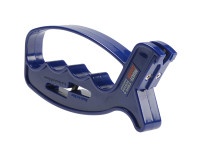
Multi-Sharp® ATT1901E Multi-Sharp 2-in-1 Knife & Scissor Sharpener
Multi-Sharp® ATT1901E Multi-Sharp 2-in-1 Knife & Scissor Sharpener | Kitchen Accessories The Multi-Sharp® ATT1901E 2-in-1 Knife & Scissor Sharpener is expertly designed for home cooks and professionals seeking the finest edge for their cutting tools. Combining advanced technology with user-friendly features, this kitchen accessory ensures your knives and scissors remain razor-sharp for precise and effortless food preparation. Suitable for both knives and scissors Tungsten carbide sharpening blades Left- and right-handed compatibility Non-slip base for safe operation Compact design for easy storage Compared to typical sharpeners currently available, the Multi-Sharp® ATT1901E stands out for its dual functionality and reliable performance. Previous models often required separate devices for knives and scissors, whereas this 2-in-1 solution streamlines your kitchen essentials. Its tungsten carbide blades offer improved longevity and effectiveness compared to ceramic alternatives, ensuring a sharper edge with less effort. The ergonomic design further enhances safety and comfort, making this sharpener a clear advancement over standard options in the market. Key Technical Advantages: Technology and Performance With its innovative 2-in-1 design, the Multi-Sharp® ATT1901E allows seamless sharpening of a wide range of kitchen knives and scissors, all with a single device. The implementation of tungsten carbide blades ensures rapid, precise sharpening that restores blade performance to a professional standard. Unlike many ordinary sharpeners, the ATT1901E accommodates both left- and right-handed users, providing universal convenience. The non-slip base delivers stability during use, reducing the risk of accidents, while the robust construction promises long-term durability. Thanks to its compact footprint, this sharpener tucks neatly into any kitchen drawer, making it perfect for households with limited space. In every aspect, the Multi-Sharp® 2-in-1 Knife & Scissor Sharpener offers exceptional technology and convenience, raising the bar for kitchen accessories and catering to all your knife and scissor maintenance needs.
Brand: Multi-Sharp
Category: Home & Garden > Kitchen & Dining > Kitchen Appliances > Knife Sharpeners > Manual Knife Sharpeners